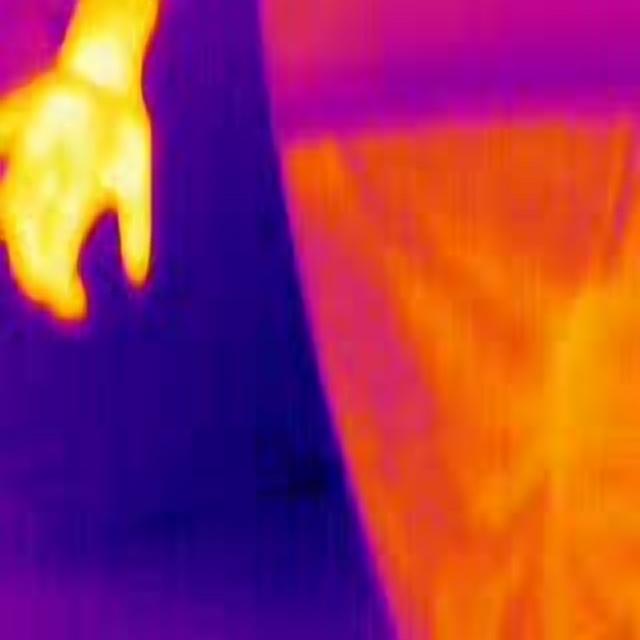
Detected objects:
label: person
label: person